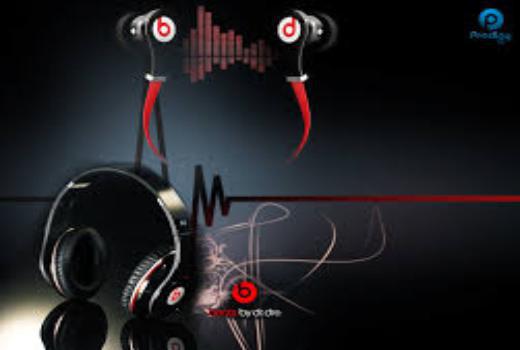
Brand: BEATS BY DRE
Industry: Electronic